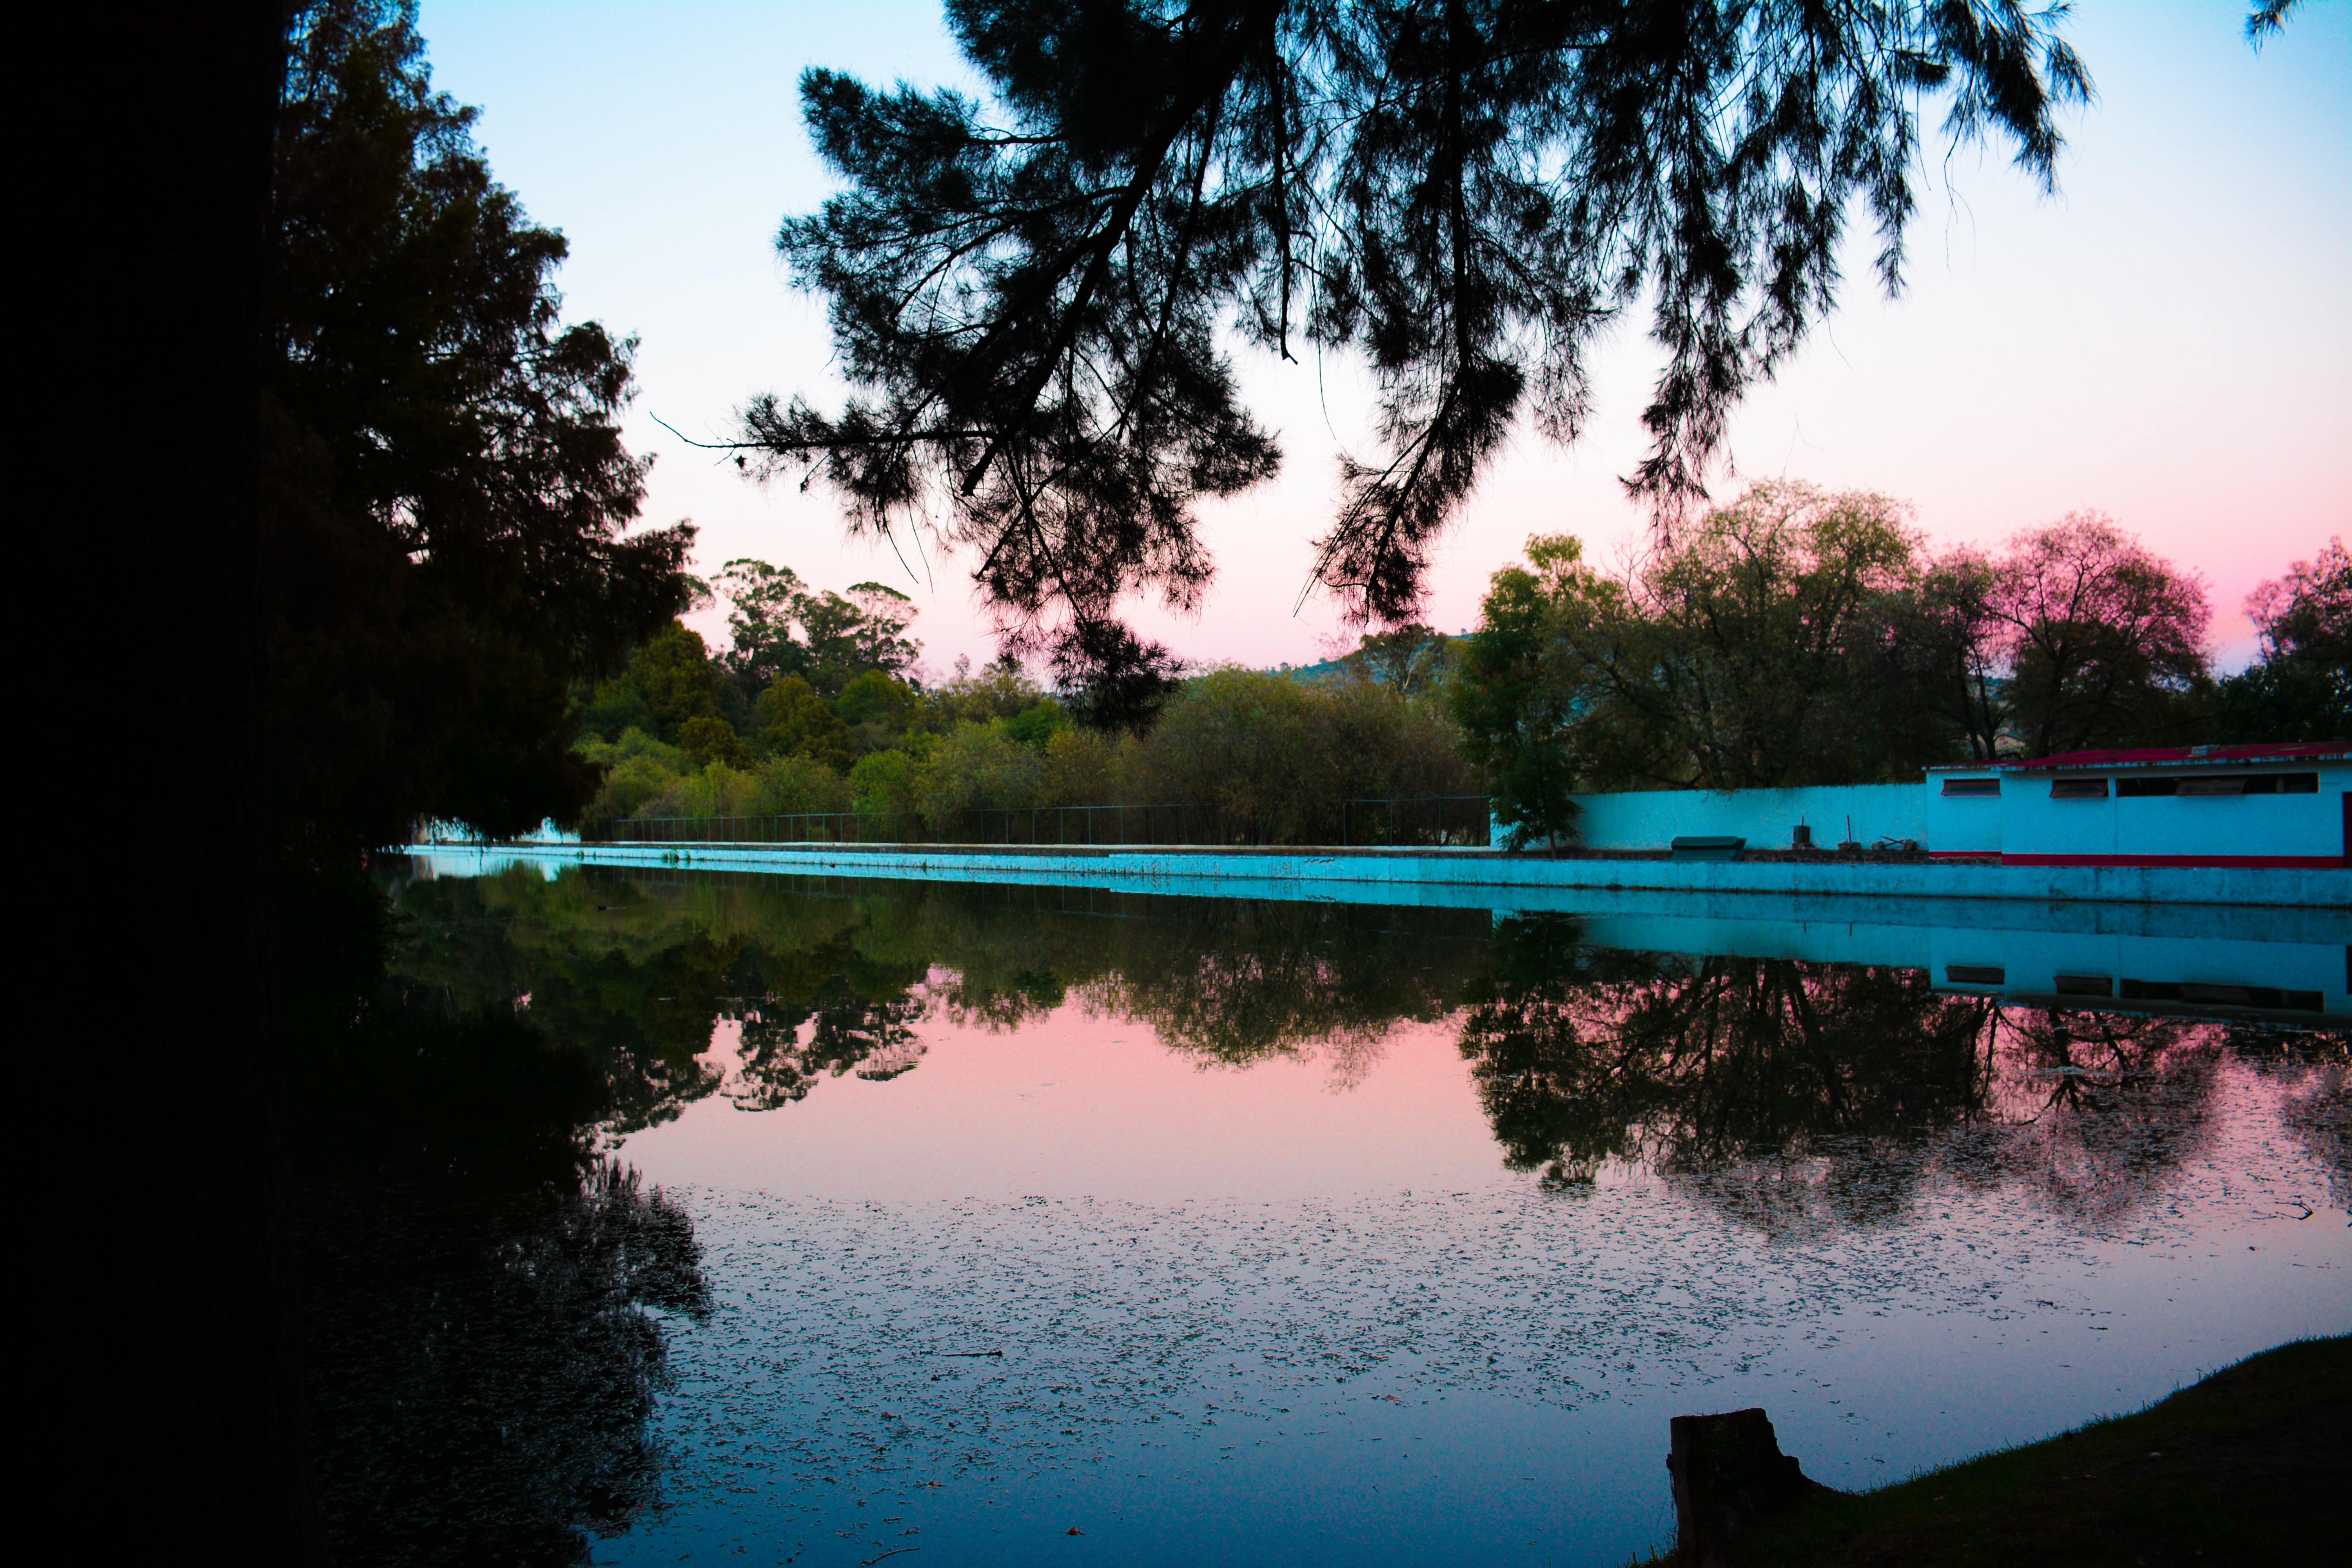
landscape, tree, water, nature, grass, sky, sunset, sunlight, morning, flower, lake, dawn, river, dusk, pond, evening, reflection, woody plant